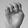
ASL letter: E